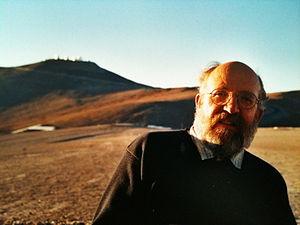
Michel Mayor, astrophysicien, devant le VLT au Chili